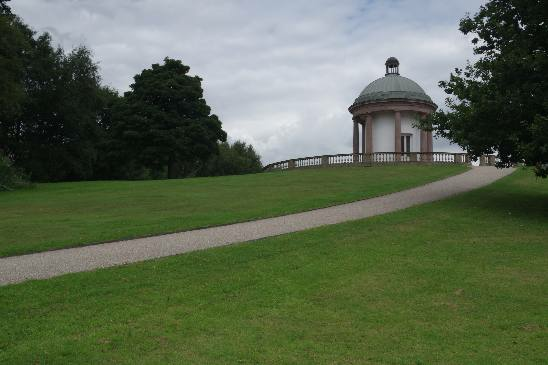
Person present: No